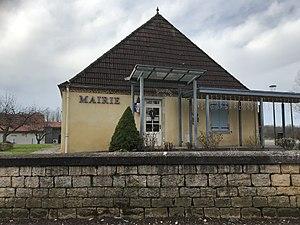
Image de Pleure (Jura, France) en janvier 2018.
Pleure est une commune française située dans le département du Jura en région Bourgogne-Franche-Comté.